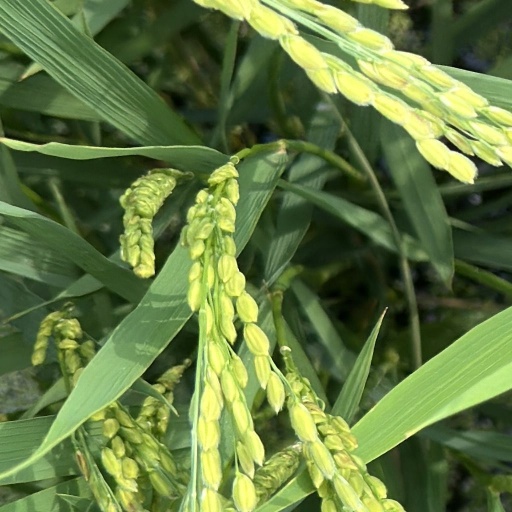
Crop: rice